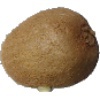
Label: Kiwi 1